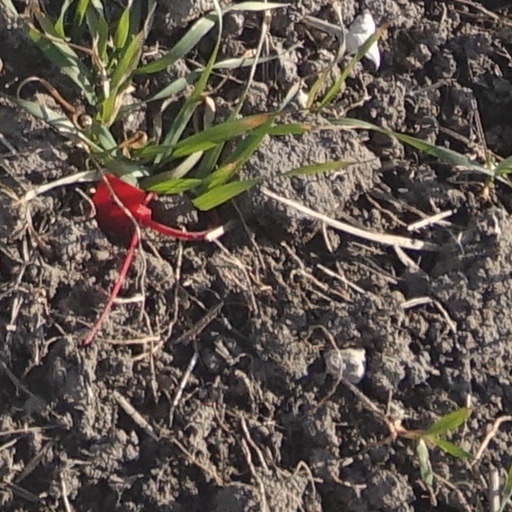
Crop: wheat